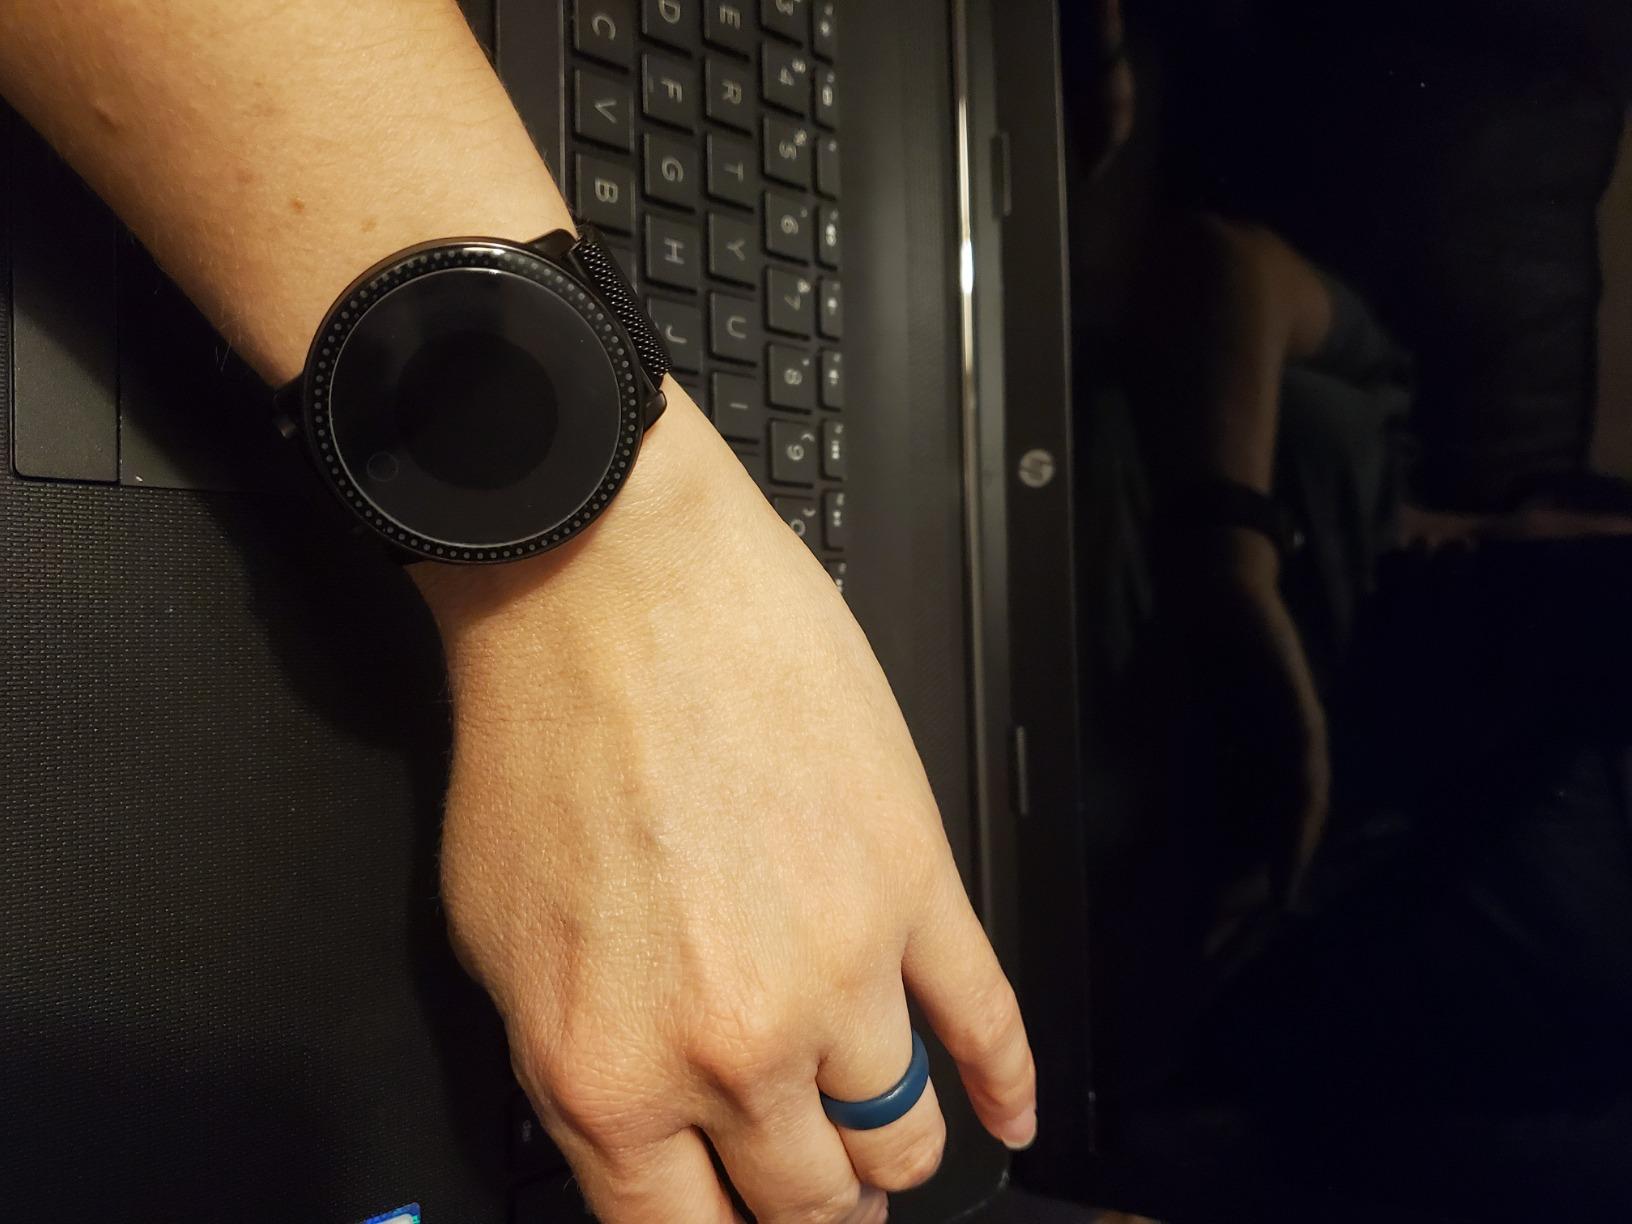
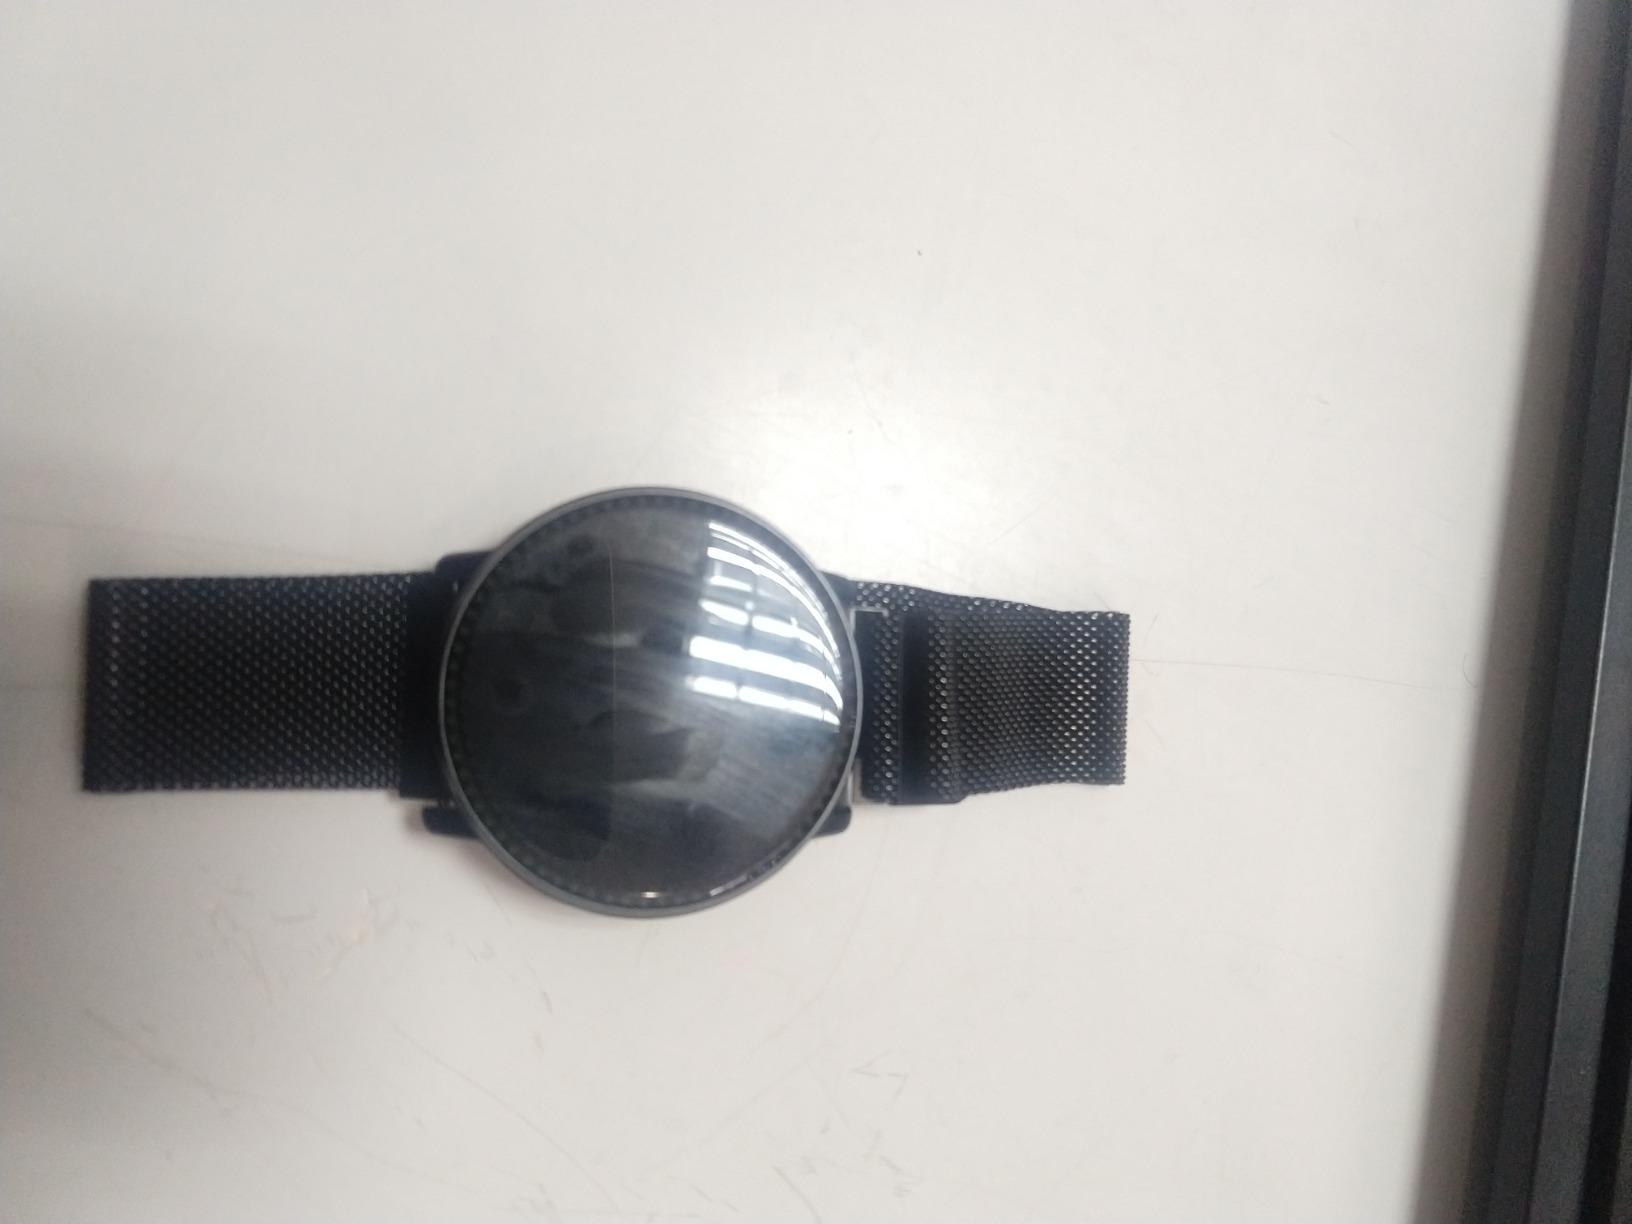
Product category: smartwatch
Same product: yes